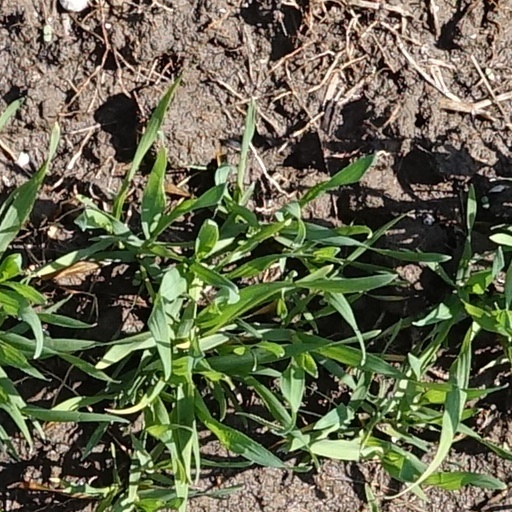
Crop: wheat